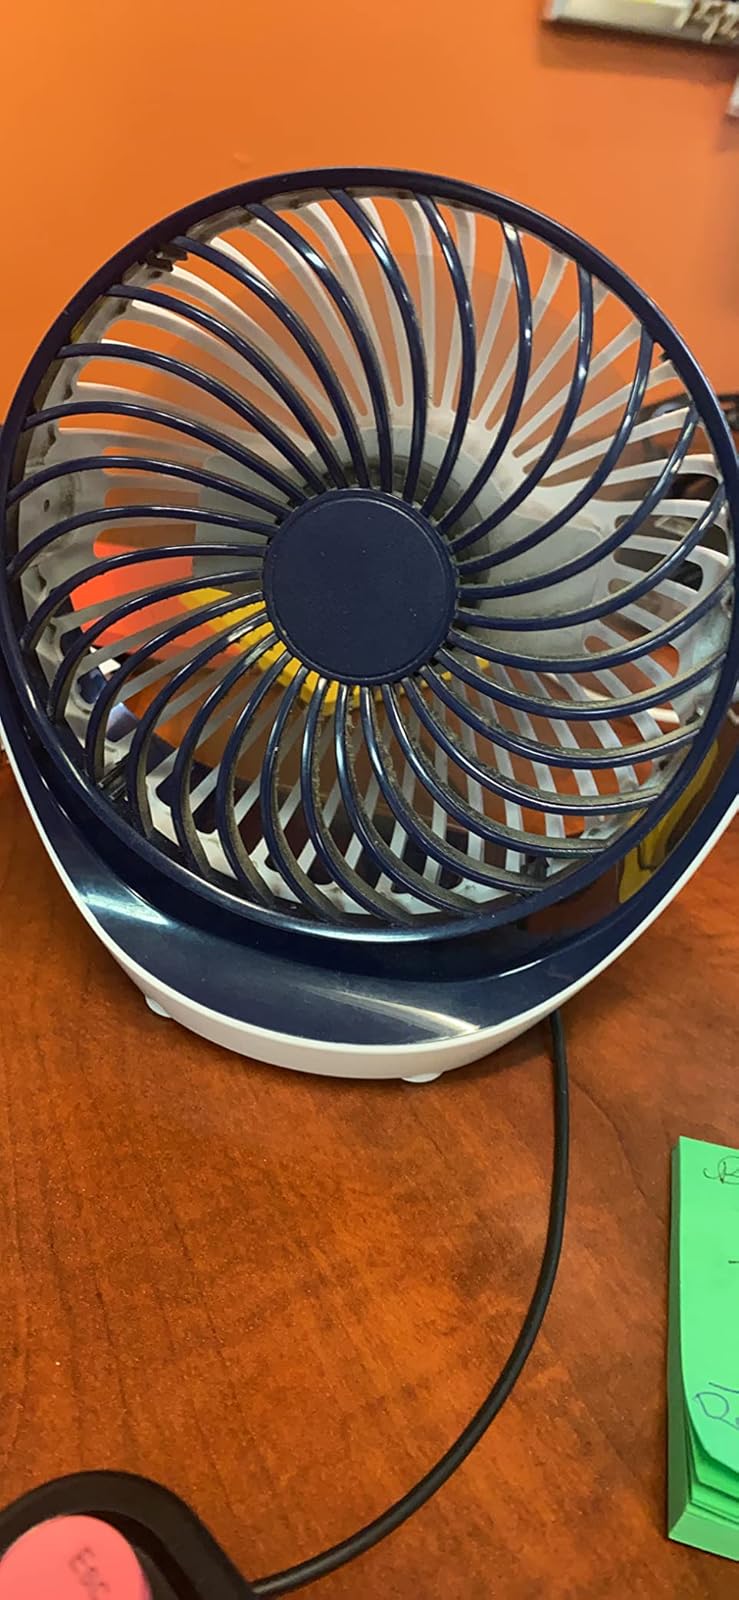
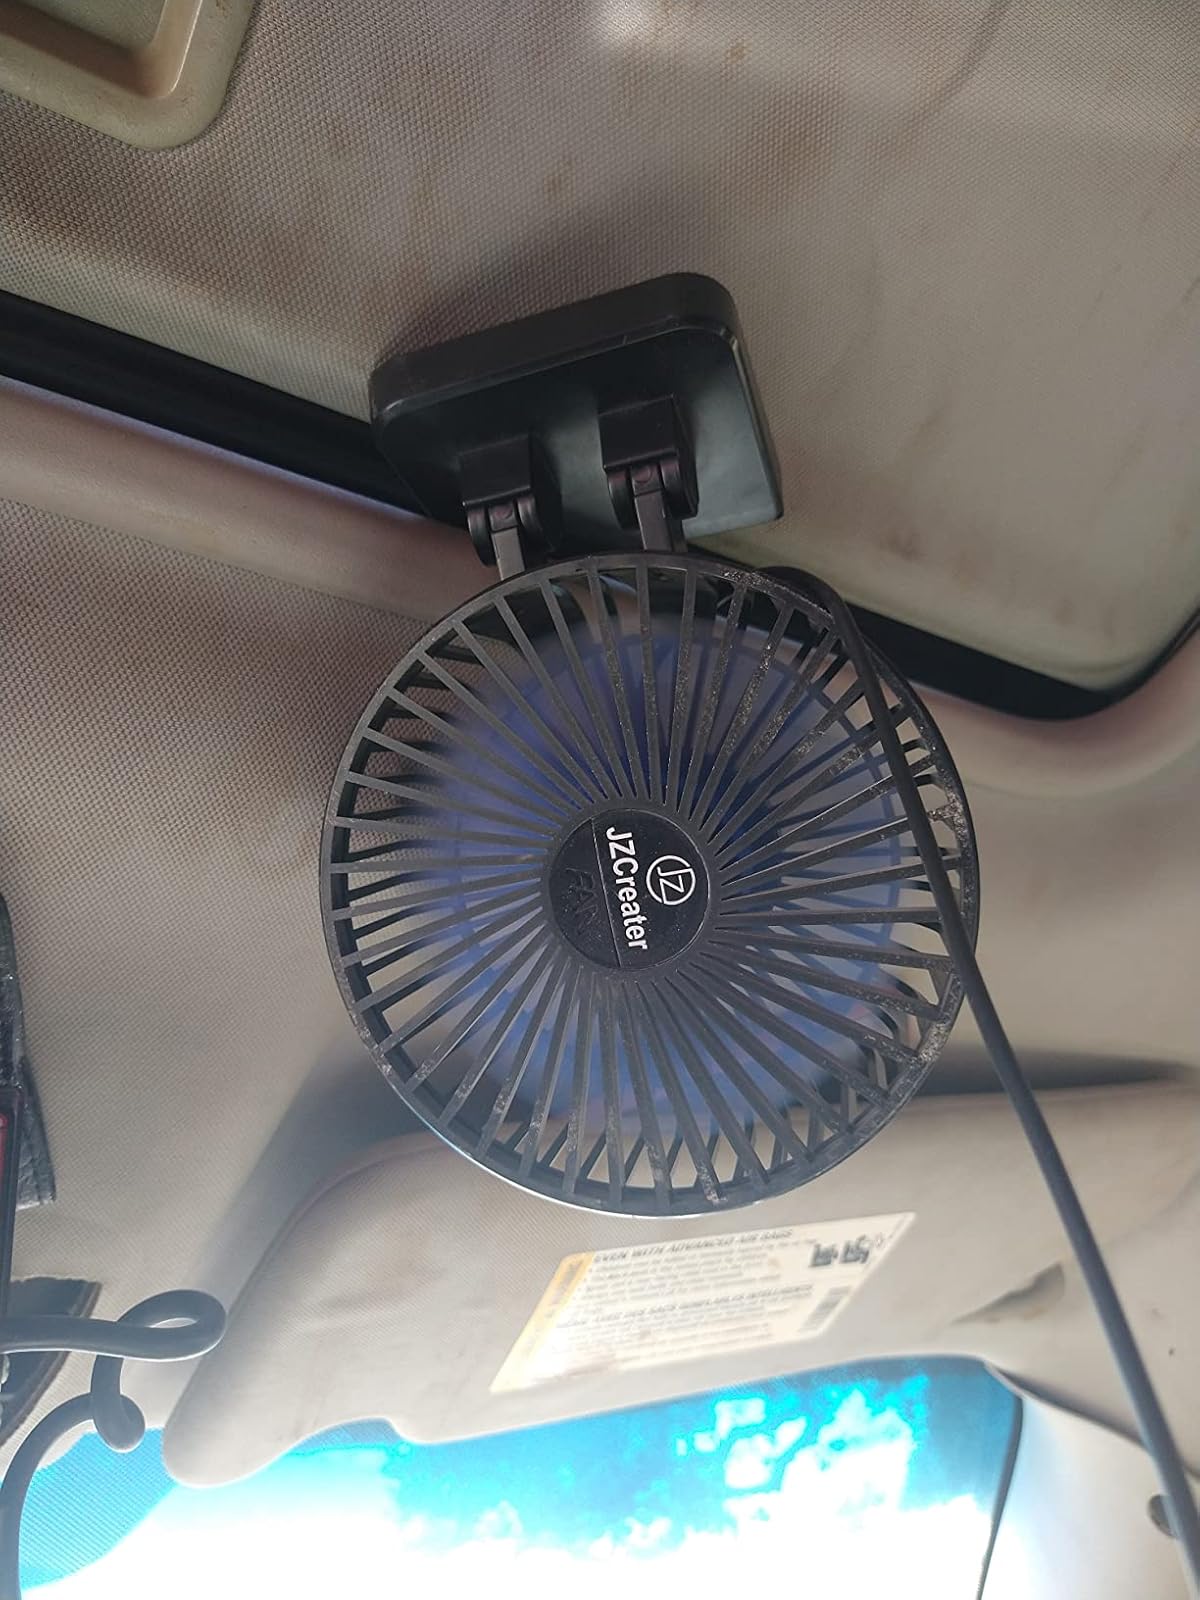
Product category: fan
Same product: no